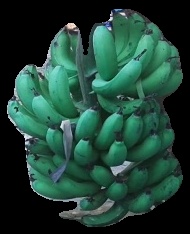
Variety: pachbale
Grade: grade3